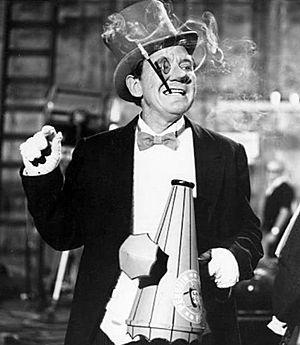
Oswald Chesterfield Cobblepot, dit le Pingouin, est un super-vilain de l'univers de DC Comics et un opposant récurrent de Batman. Créé par Bill Finger et Bob Kane, il apparaît pour la première fois dans Detective Comics #58 en décembre 1941.